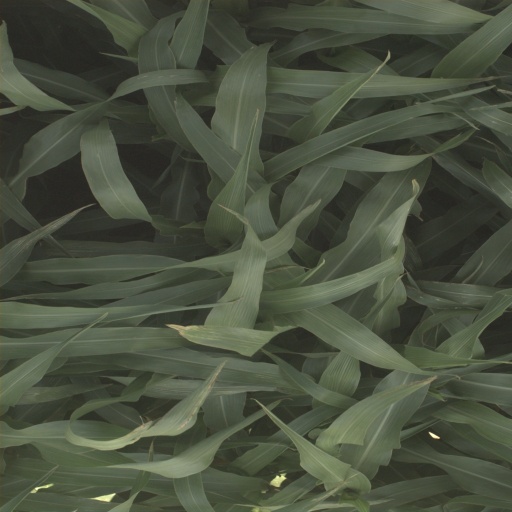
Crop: sorghum